Shay Given

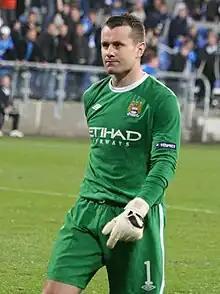
Given playing for Manchester City in 2010

Séamus John James Given (born 20 April 1976) is an Irish former professional footballer who played as a goalkeeper. Widely regarded as one of the greatest Irish goalkeepers of all time and – in his prime – one of the best Premier League goalkeepers, he is the second-most capped Republic of Ireland player, with 134 caps (a tally exceeded only by Robbie Keane).